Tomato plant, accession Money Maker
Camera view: vertical (180 deg); turntable rotation: 90 degrees
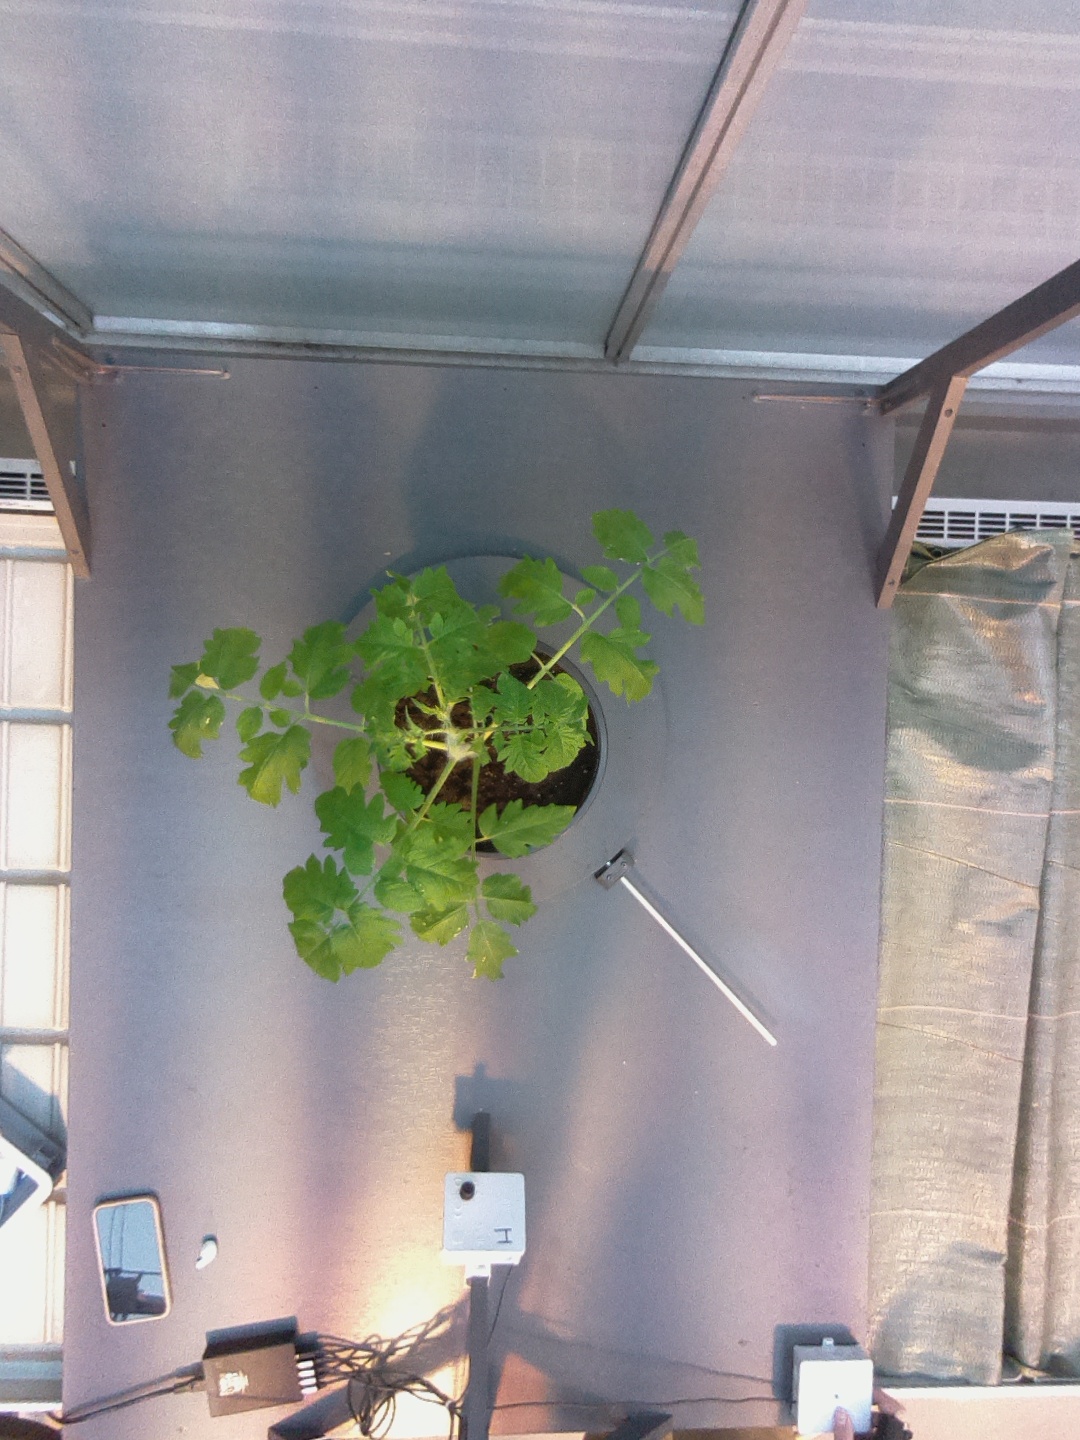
BBCH growth stage 14: 8 of true leaves visible